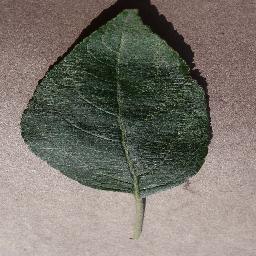
Label: Apple___healthy